Tatiana Berlin

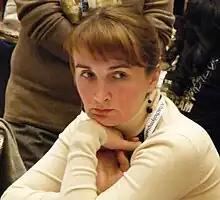
Berlin in 2008

Tatiana Berlin (born 9 April 1977), Martyniuk, is a Belarusian chess player who holds the FIDE title of Woman International Master (WIM). She is the 37th Chess Olympiad (women) individual gold medal winner (2006).